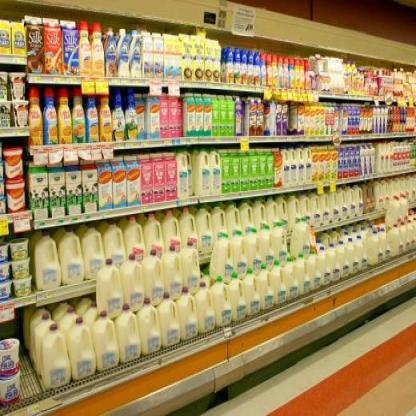
Scene: Indoor